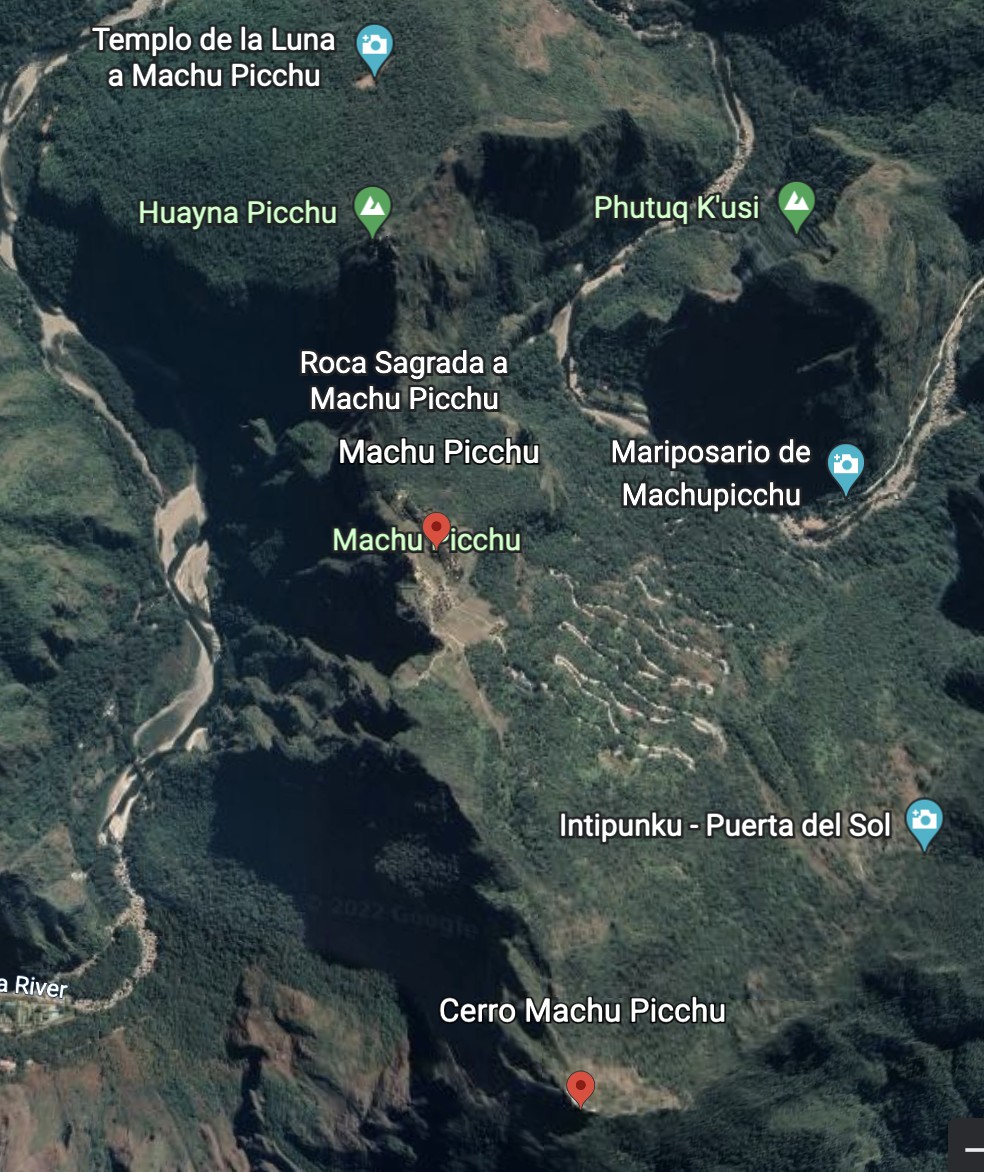
Landmark: Machu Picchu